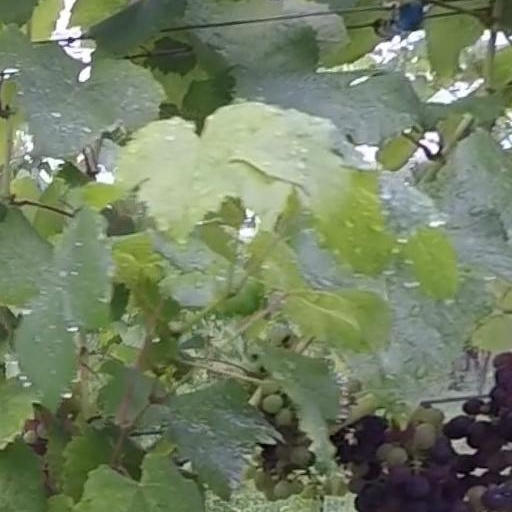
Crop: grape